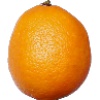
Label: lemon_meyer